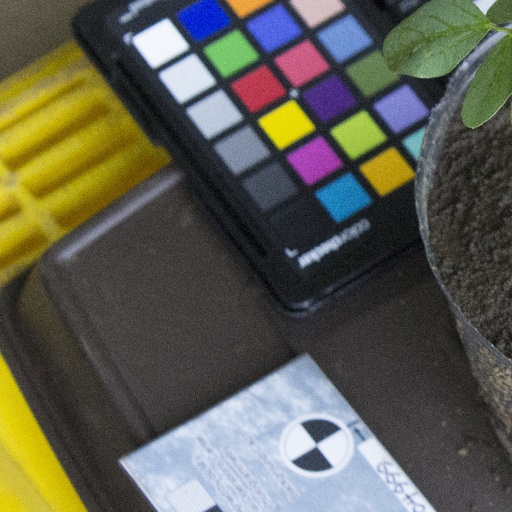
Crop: soybean